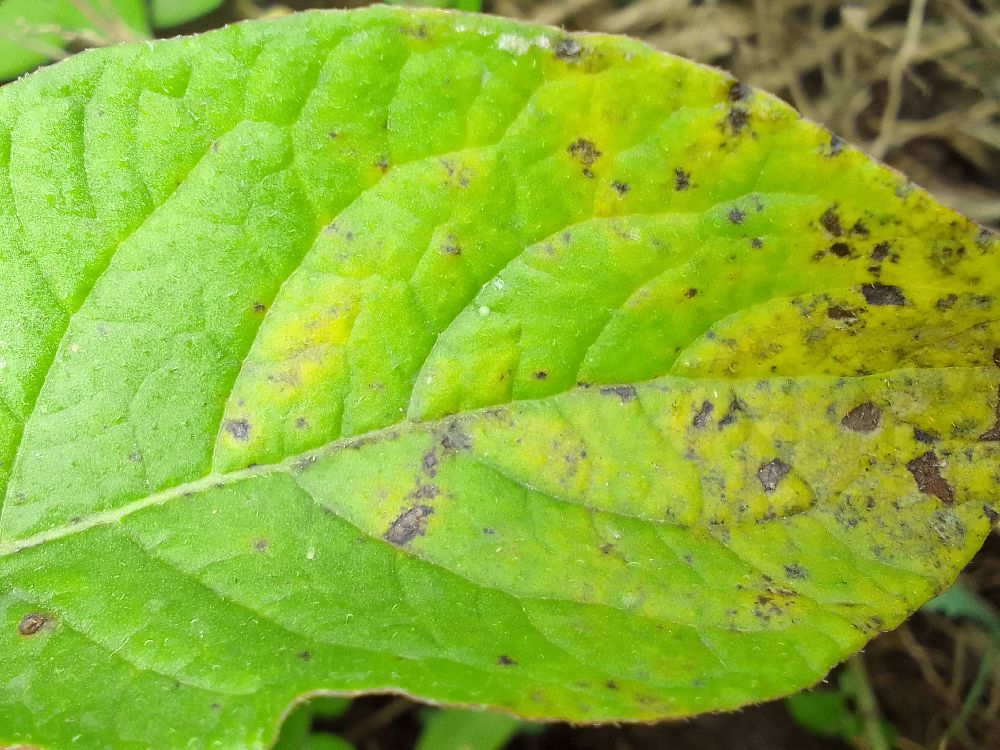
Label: Early blight